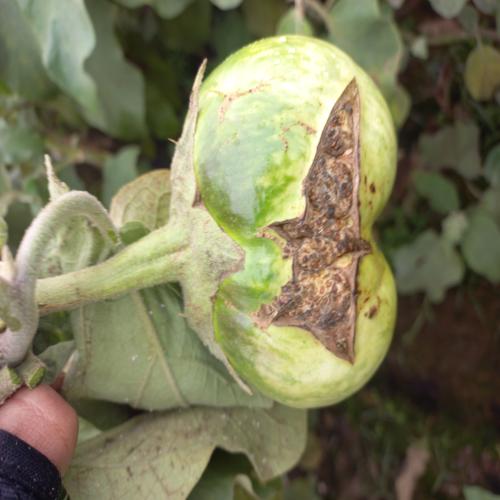
Label: Brinjal Fruit Creaking